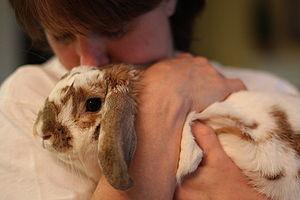
Une femme et son lapin